Brittany

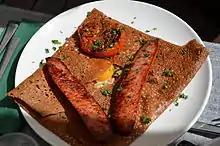
Galettes served with eggs and sausages

Brittany has a vibrant calendar of festivals and events. It hosts some of France's biggest contemporary music festivals, such as La Route du Rock in Saint-Malo, the Vieilles Charrues in Carhaix, the Rencontres Trans Musicales in Rennes, the Festival du Bout du Monde in Crozon, the Hellfest in Clisson and the Astropolis in Brest, or in Landerneau and Saint-Nolff. The Festival Interceltique de Lorient welcomes each year participants all the Celtic nations and their diasporas. La Folle Journée, in Nantes, is the largest classical music festival in France.